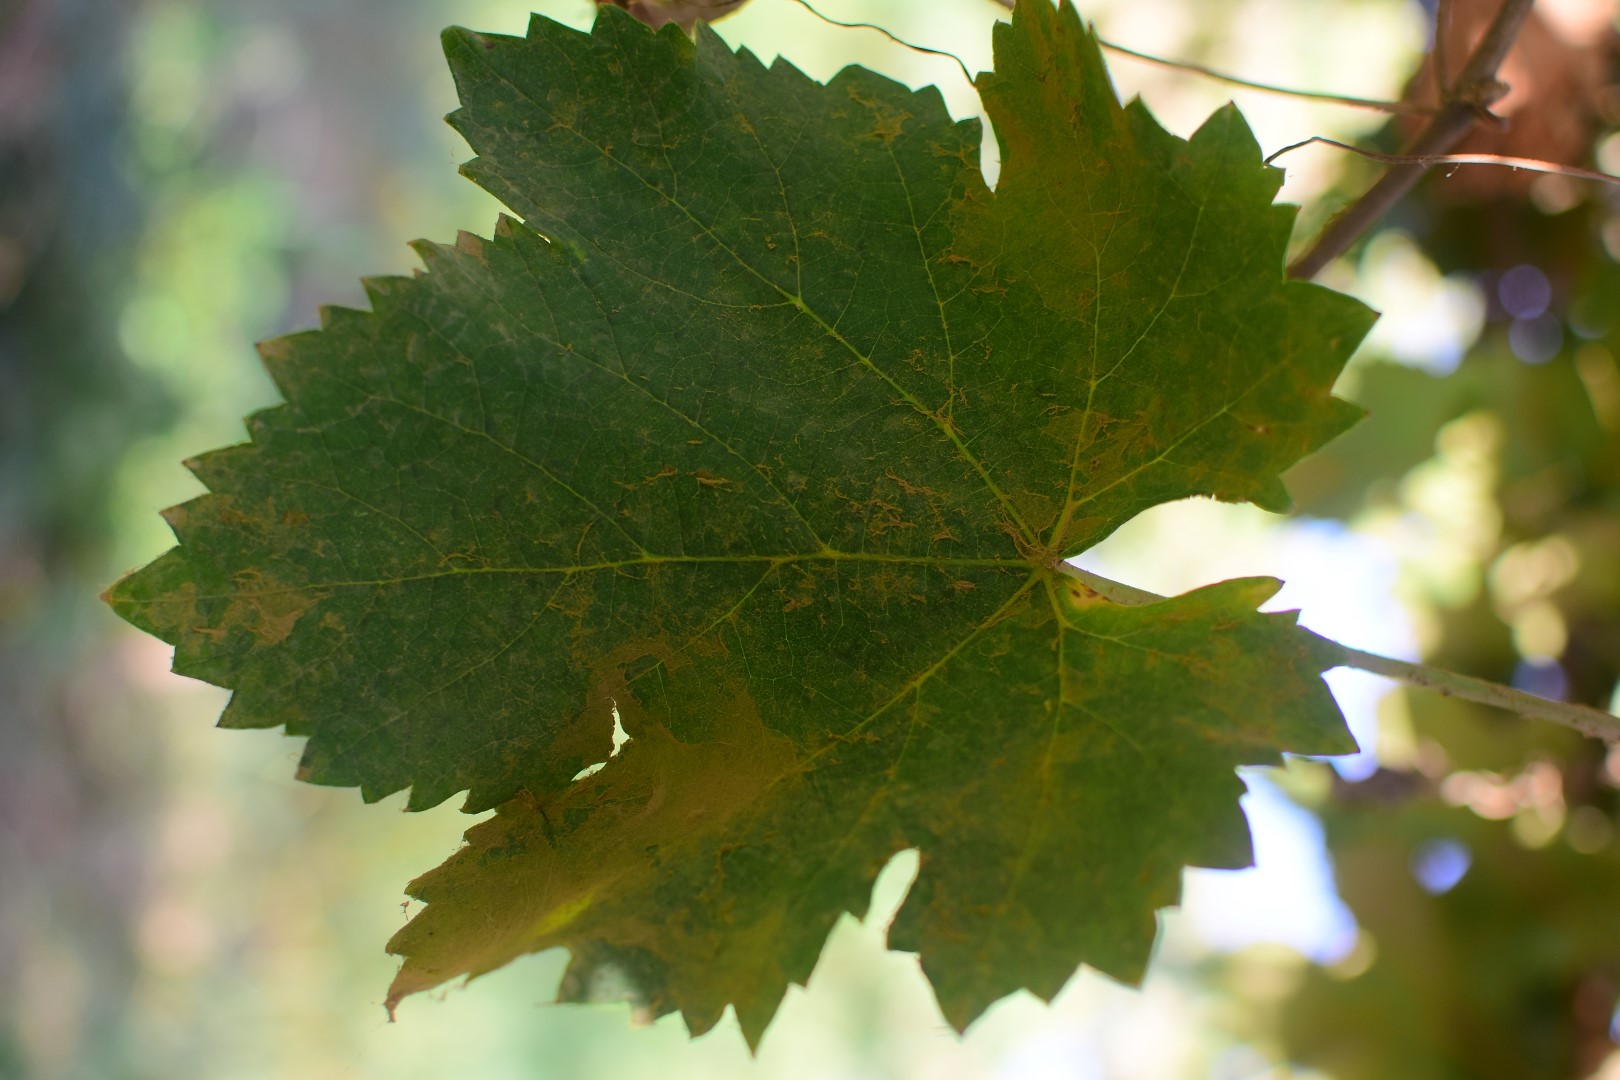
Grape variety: Deas Al-Annz